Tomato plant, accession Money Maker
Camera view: horizontal (90 deg, fisheye); turntable rotation: 30 degrees
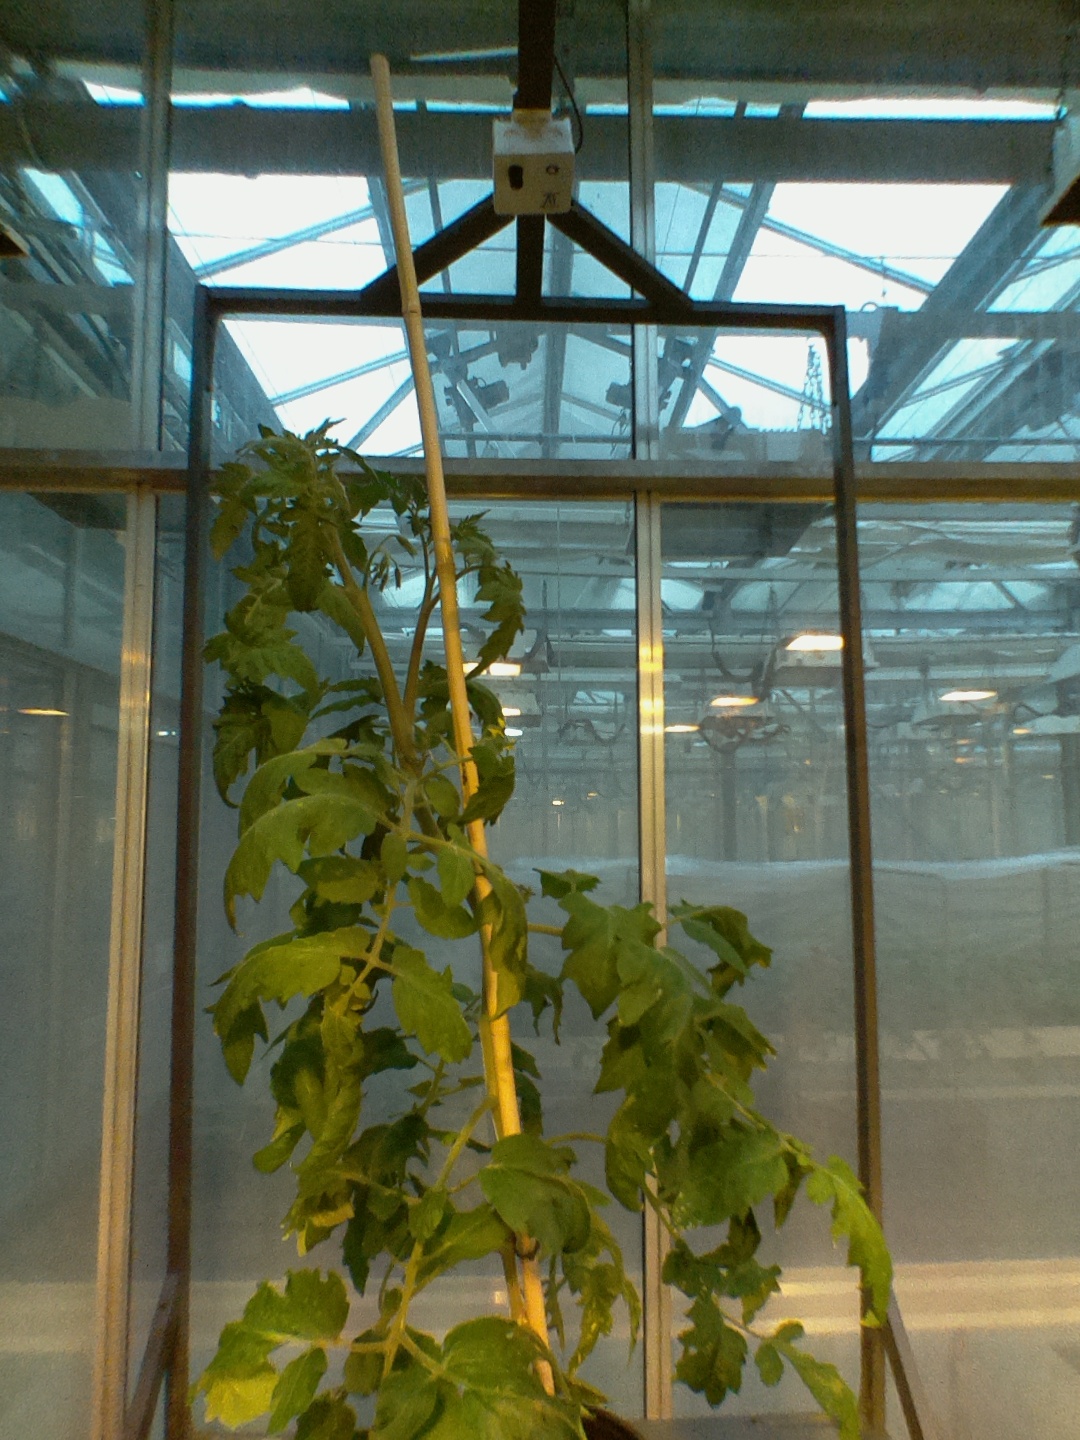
BBCH growth stage 65: Full flowering, 50%-60% of flowers open, first petals falling